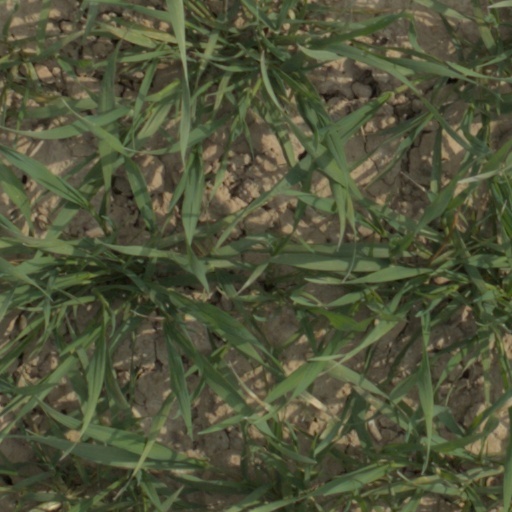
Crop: wheat